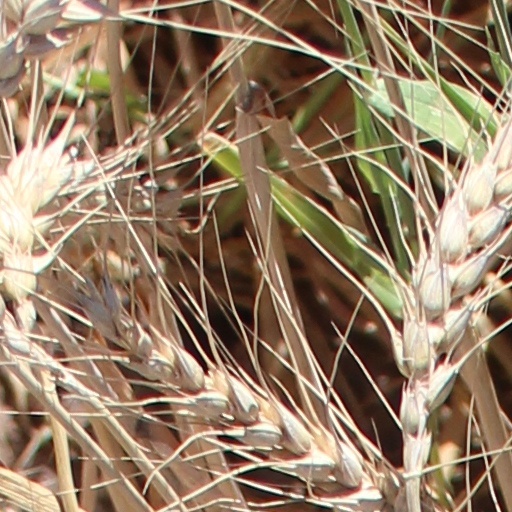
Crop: wheat